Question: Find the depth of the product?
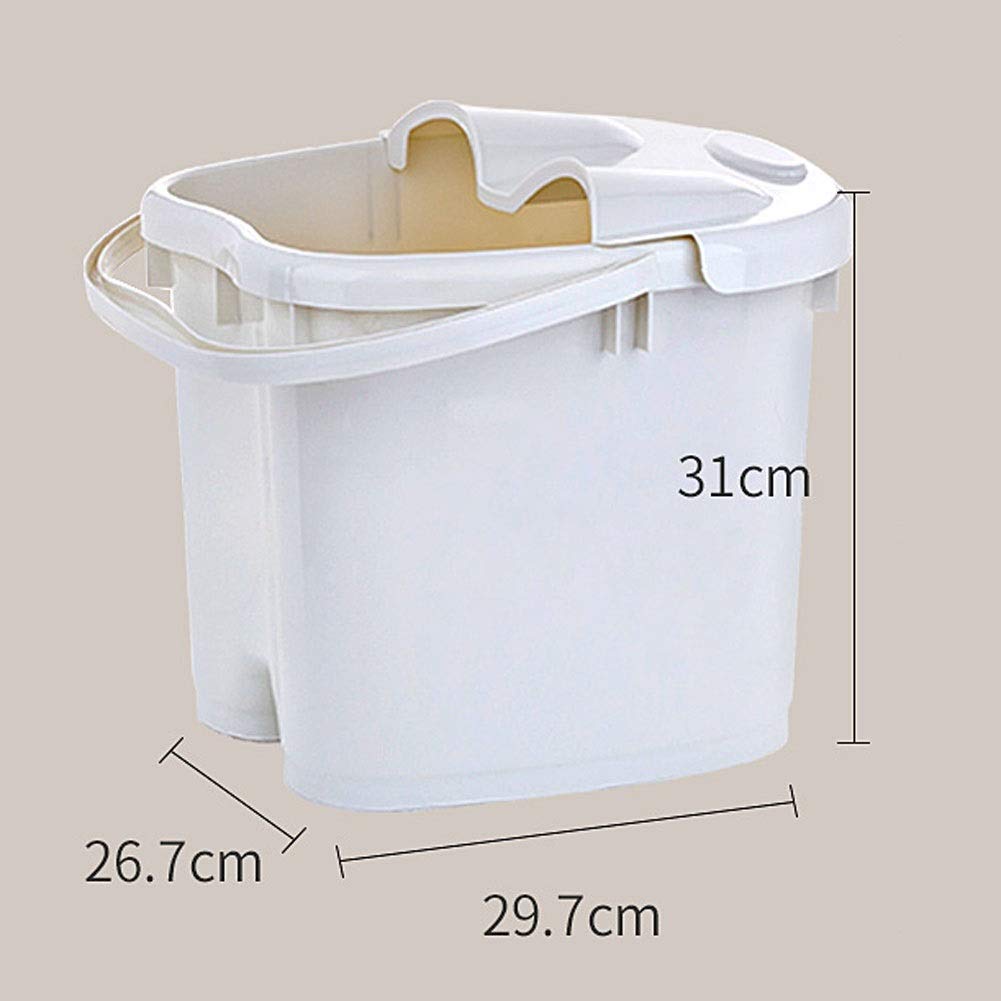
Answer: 29.7 centimetre